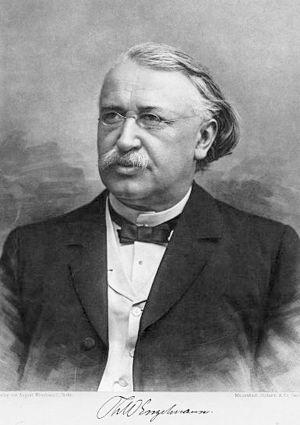
Theodor Wilhelm Engelmann est un physiologiste allemand qui a joué un rôle décisif dans l’analyse des mécanismes de la contraction musculaire et de la photosynthèse.